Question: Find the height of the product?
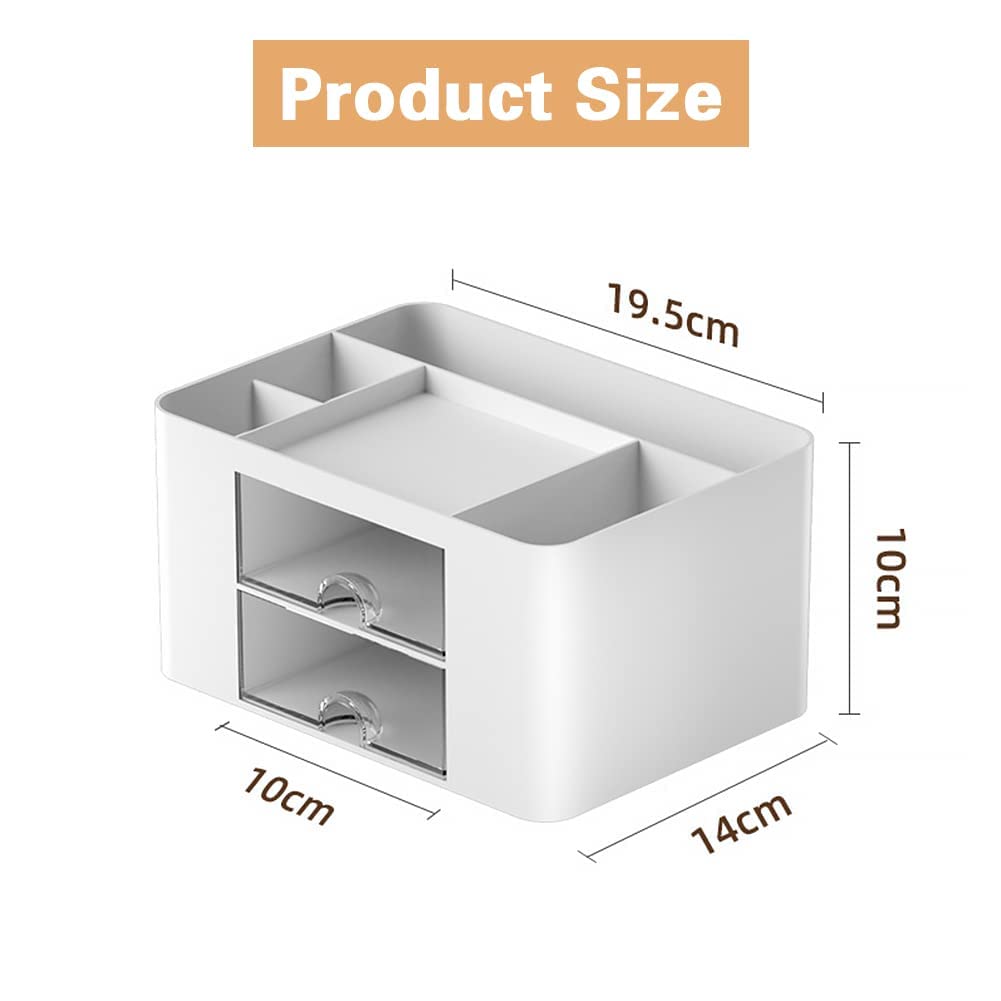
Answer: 10.0 centimetre